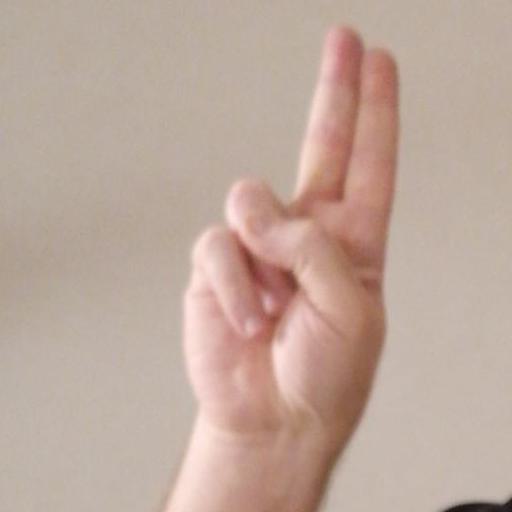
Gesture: two_up